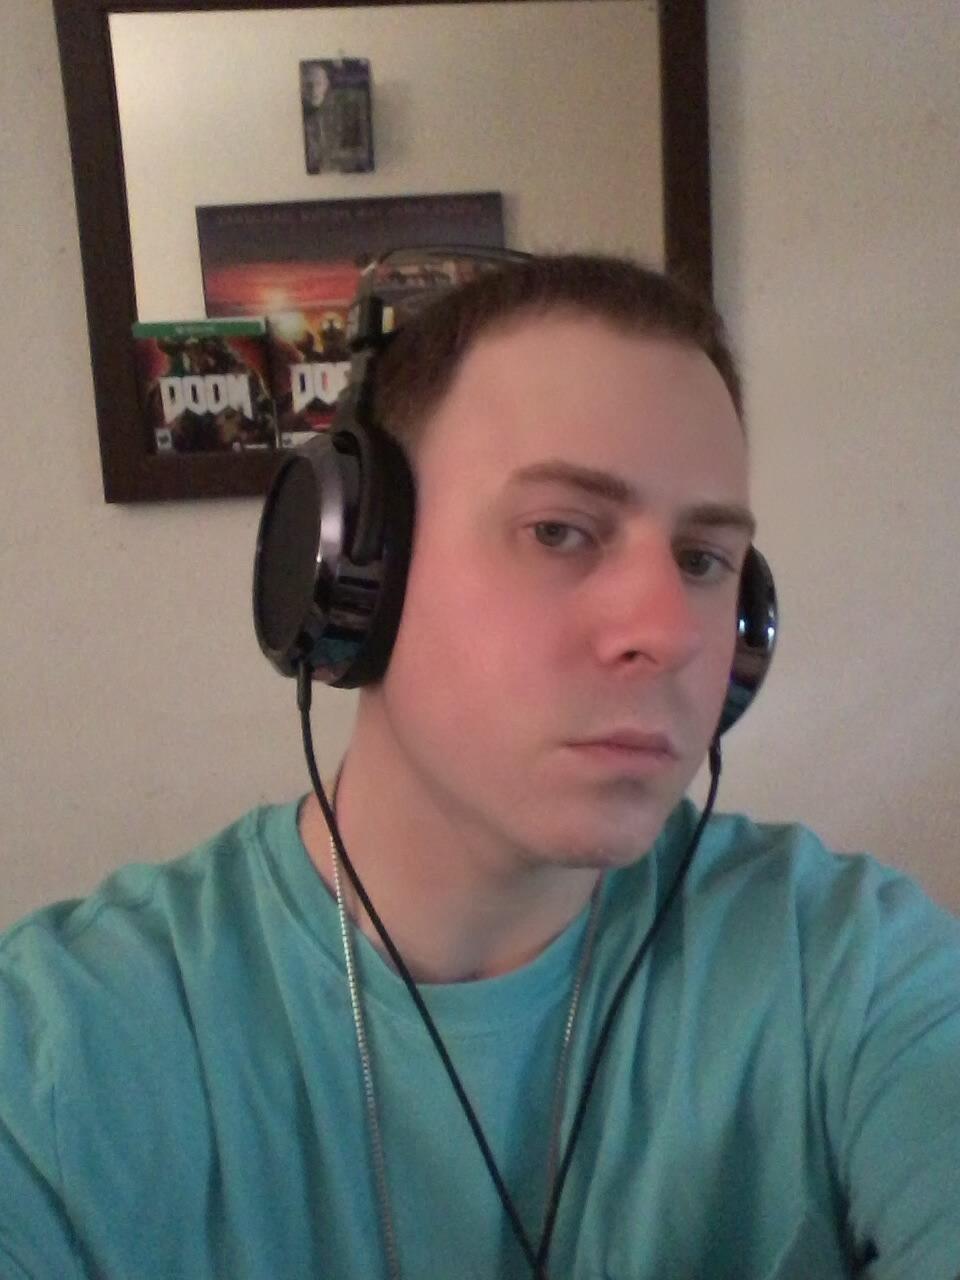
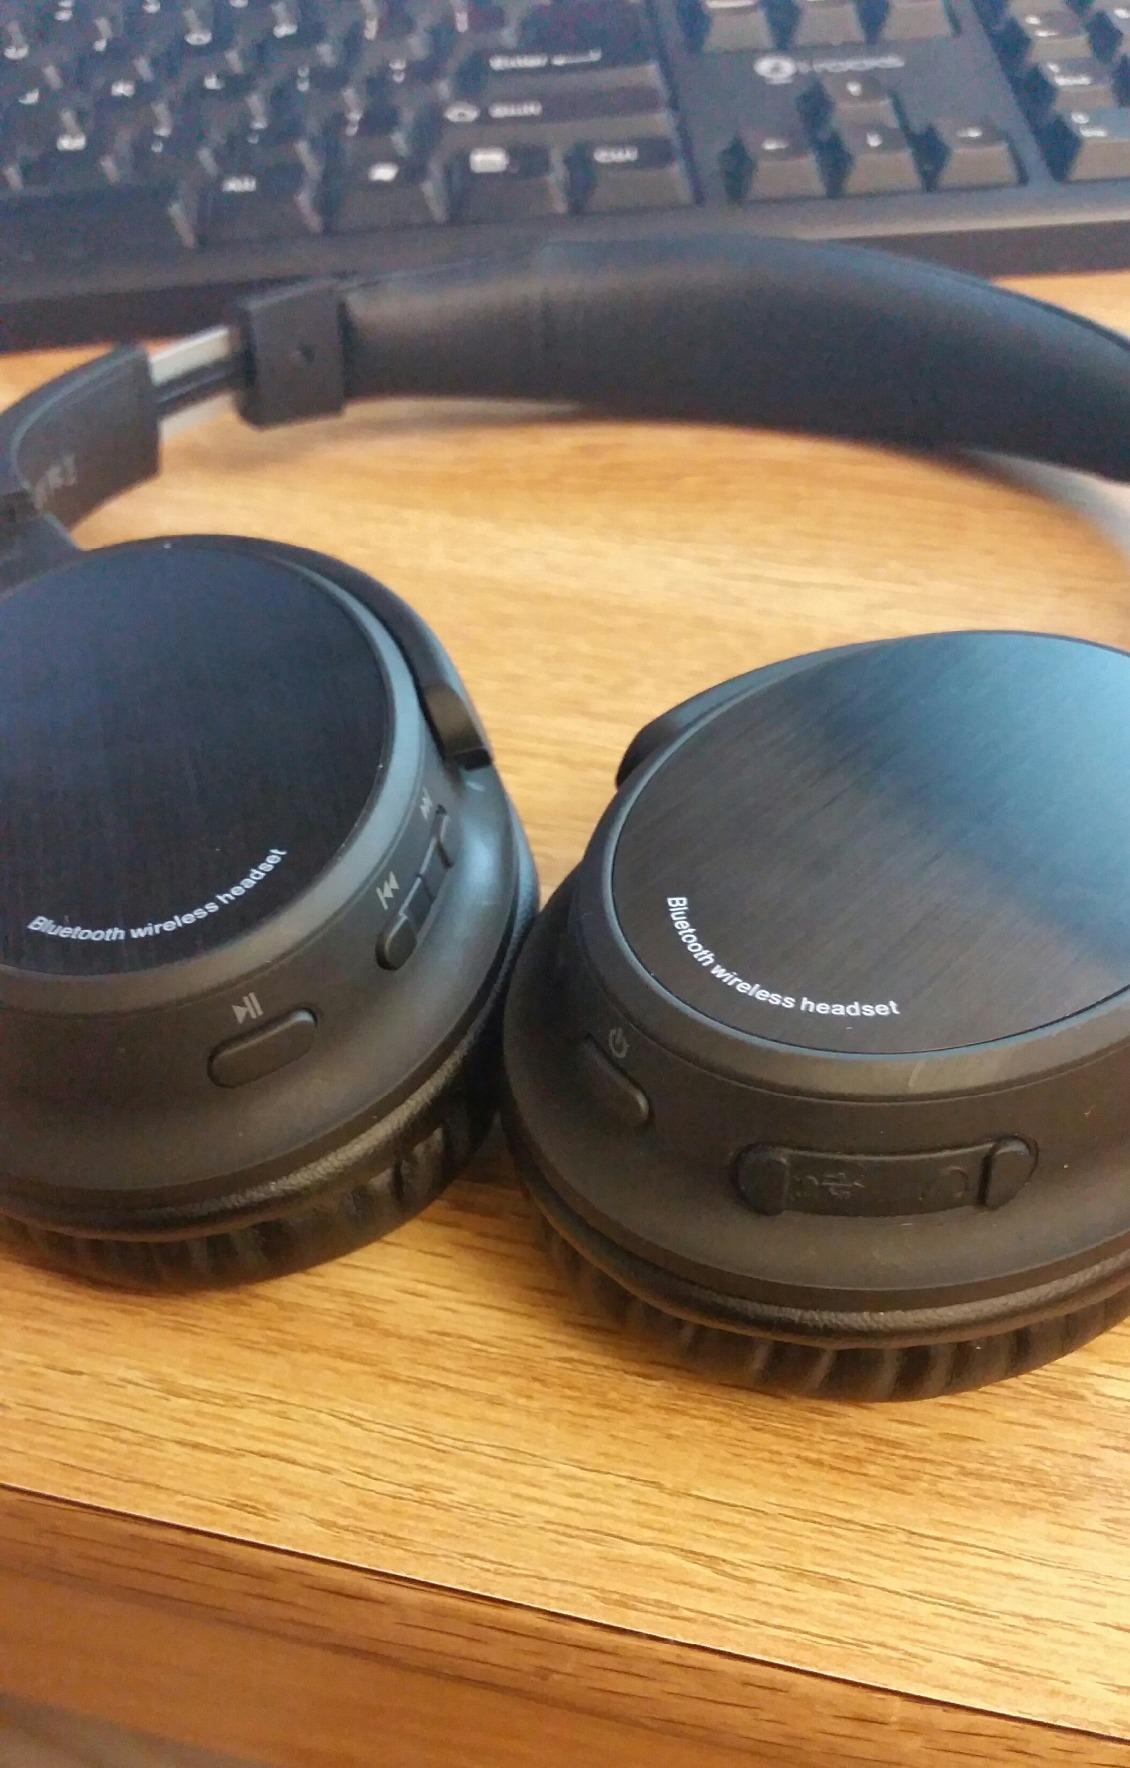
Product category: headphones
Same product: no